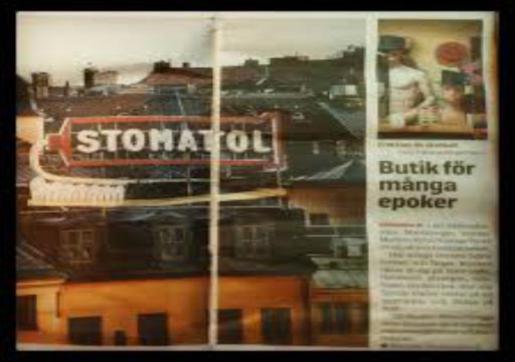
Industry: Necessities